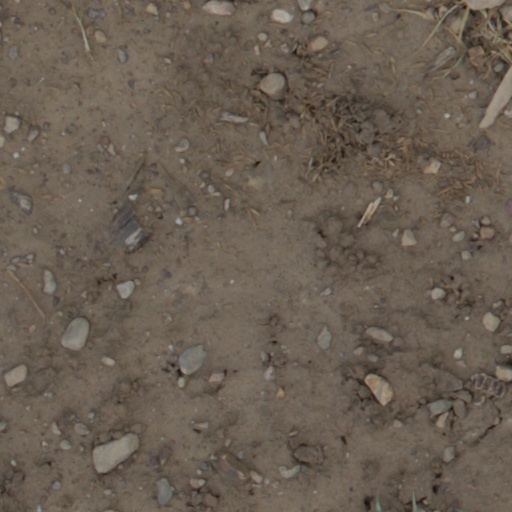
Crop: wheat